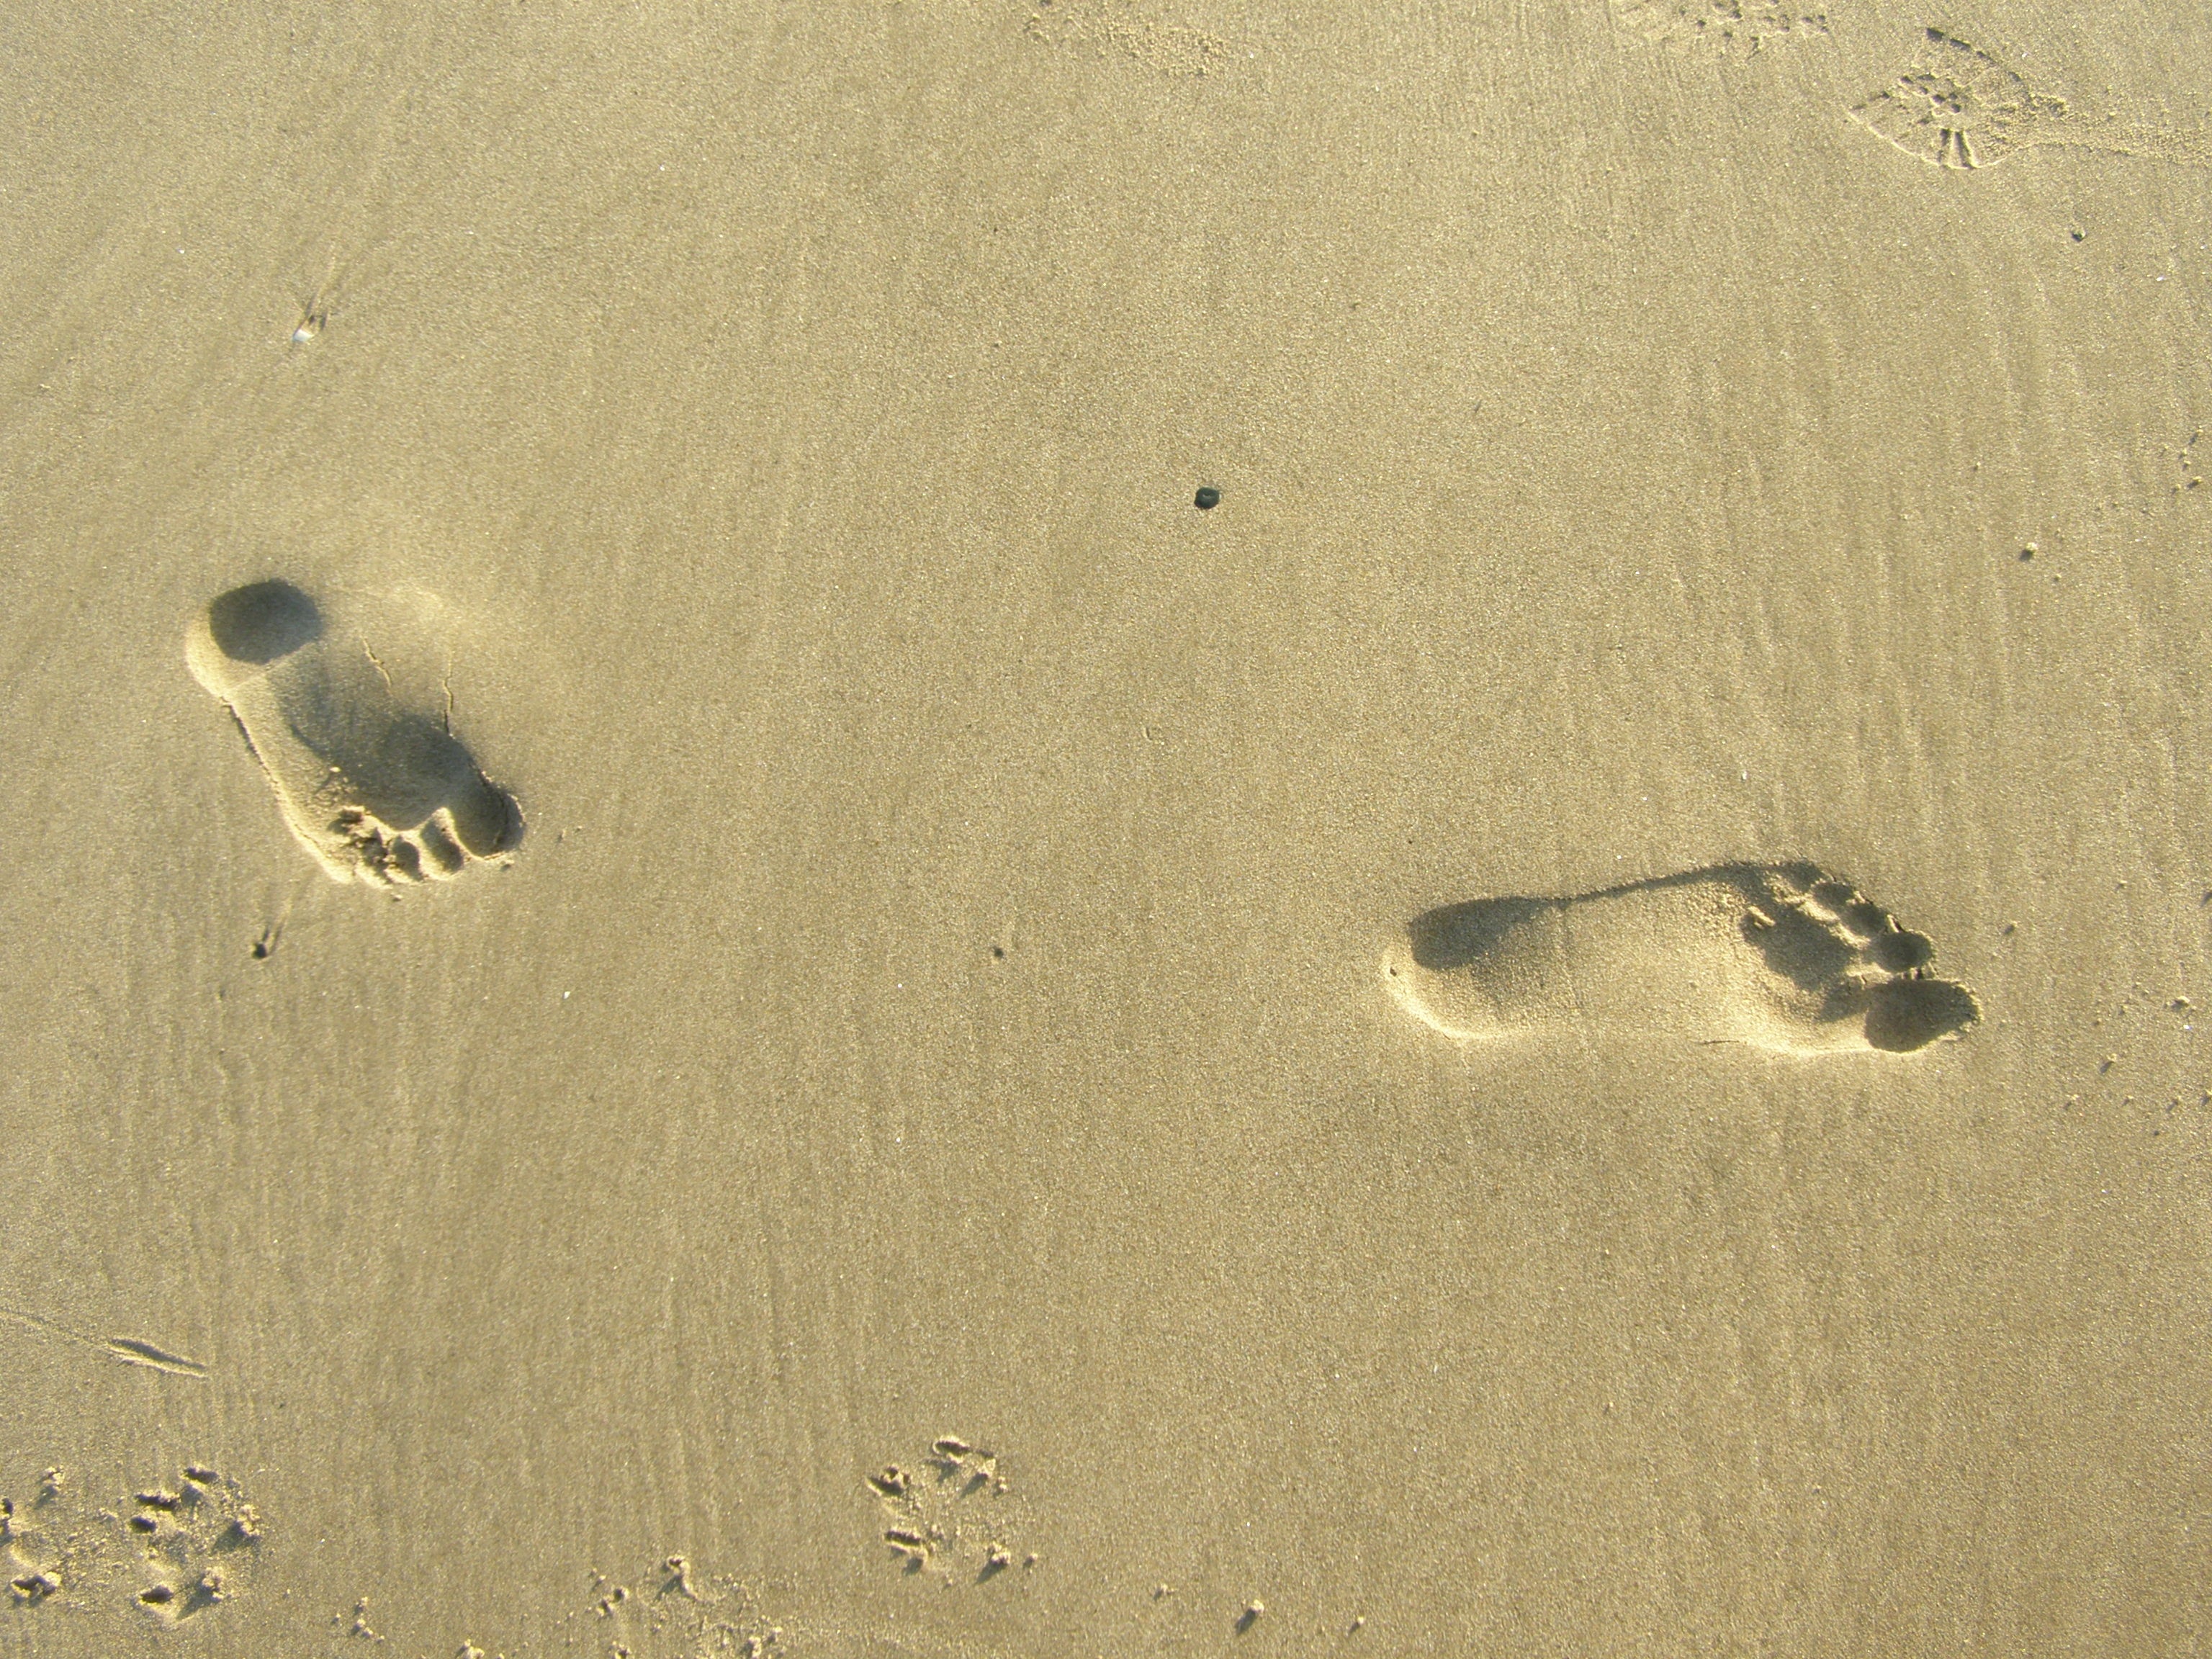
nature, sand, silhouette, wing, wood, leaf, footprint, feet, walk, sign, symbol, print, material, barefoot, macro photography